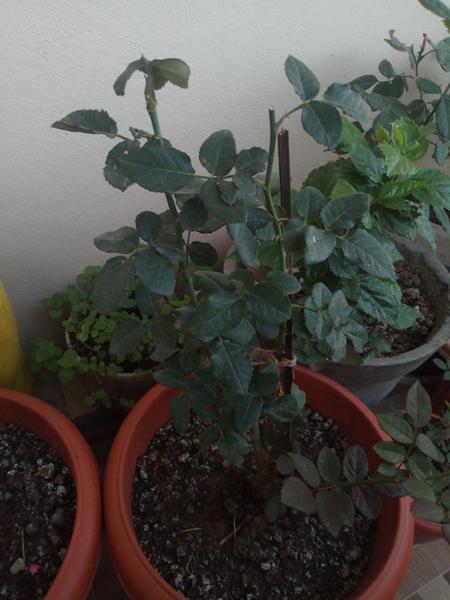
Plant: Rose